Clara Elsene Peck

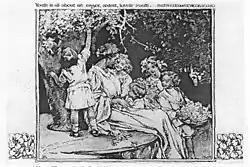
A collaborative illustration with John Scott Williams

In 1906, Peck married British-born illustrator John Scott Williams (1877–1975), and they produced two children together, Aynard and Conway. Peck and Williams shared similar styles, leading the two to occasionally collaborate on illustrations together. These works were signed with the first initials of their last names, "P W". Some of Peck's works are also credited as Clara Elsene Williams and the press sometimes referred to her as "Mrs. John Scott Williams".